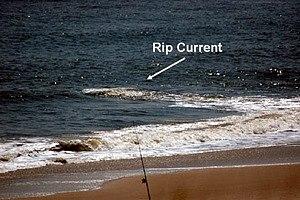
Dangereux courant d'arrachement vue latéralement et en hauteur le long d'un plage publique.
Un courant d'arrachement, courant de retour, flot de retour, courant de déchirure ou encore courant sagittal, est un fort courant de retour qui entraîne en direction du large les eaux apportées par les grosses vagues qui se brisent sur les plages. Ce courant peut être accentué par la marée descendante. Le flux caractéristique de ce courant est d'entre 0,5 et 2,5 mètres par seconde et peut changer de place le long de la plage selon la marée et la houle au large.